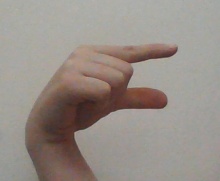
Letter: dal